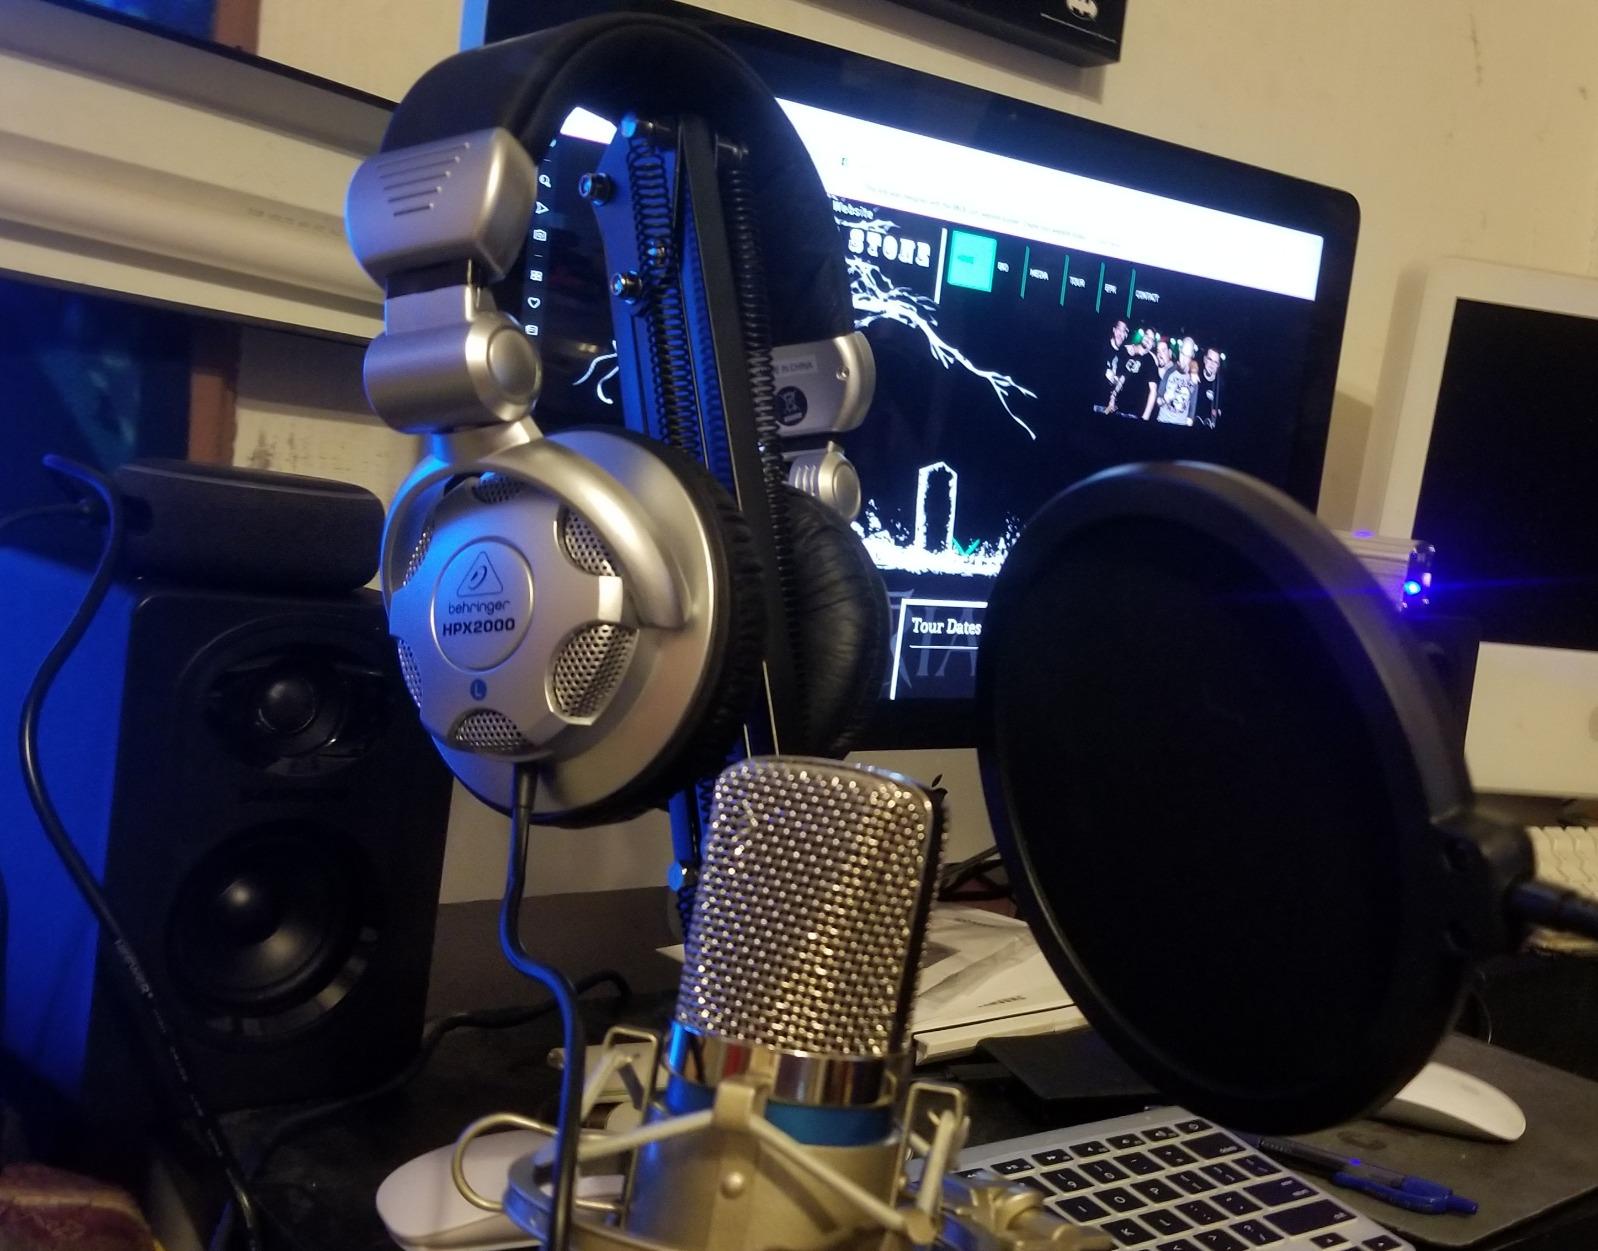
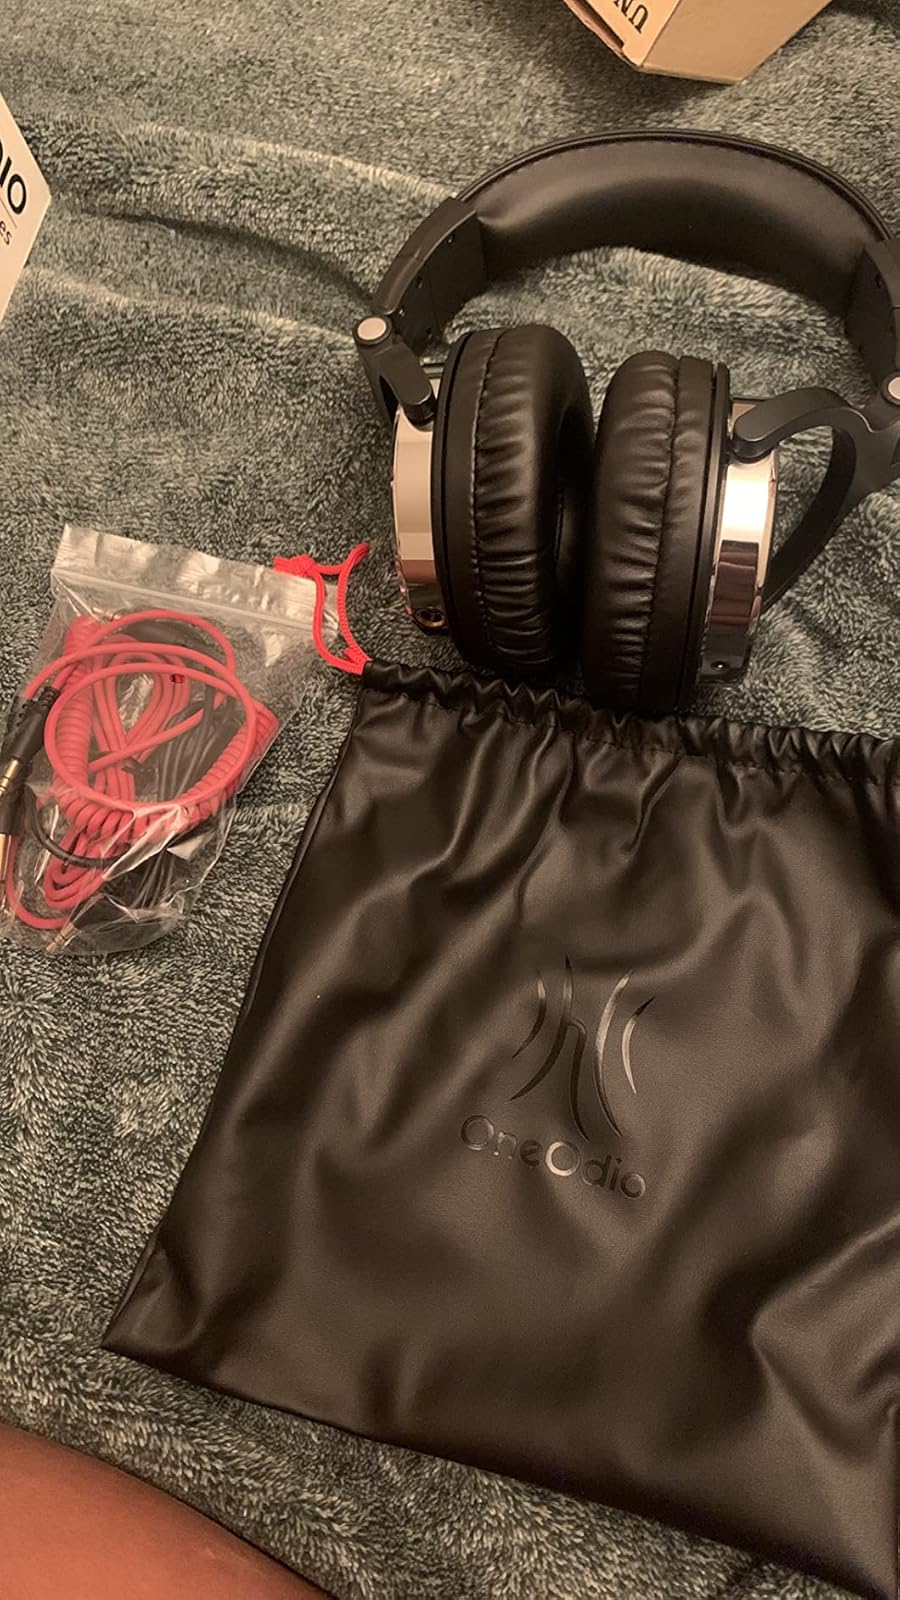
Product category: headphones
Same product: no